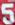
Number: 5